Jefferson Hills, Pennsylvania

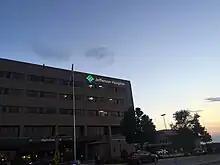
Jefferson Hospital

Jefferson Hills is a borough, run by an elected seven-member council and mayor. The administrative staff run by the borough manager runs the borough to the objectives set by the council.